David Arnot (minister)

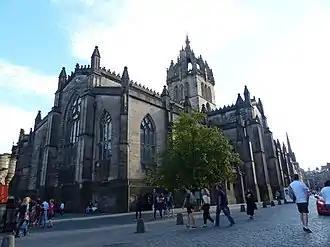
St Giles Cathedral from the east

He was born in Blacketyside farmhouse on the south Fife coast (east of Leven) on 20 March 1803 the son of Janet Kellock and her husband William Arnot, a farmer. He was educated at nearby Largo Parish School. He then studied at the University of Edinburgh and studied Divinity at St Mary's College, St Andrews. He was licensed to preach as a minister of the Church of Scotland by the Presbytery of St Andrews in 1828.